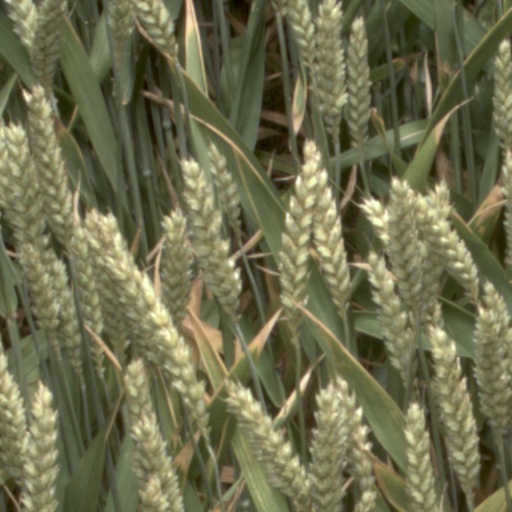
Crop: wheat